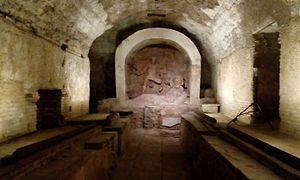
L’Église Santa Prisca est un lieu de culte catholique situé sur l'Aventin à Rome en Italie. Elle est dédiée à Sainte Prisca, une martyre du Iᵉʳ siècle. L'église est le siège du titre cardinalice de Santa Prisca érigé par le pape Évariste en 112.